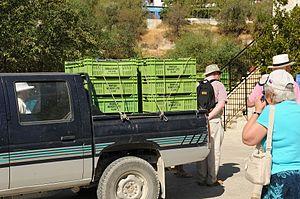
Arrivée de la vendange en petites caisses à la cave de Silikou
La viticulture à Chypre est très certainement une des plus anciennes du monde méditerranéen comme en attestent les découvertes archéologiques récentes. Le vin produit sur l'île entra très tôt dans la mythologie grâce à Aphrodite, native de Chypre, et à Dionysos, dieu du vin, dont les mosaïques à Paphos montrent l'importance du culte qui lui était porté. De plus l'île peut se targuer, avec la Commandaria de posséder la plus ancienne appellation au monde. Ce vin, découvert lors des croisades fut, tout au cours du Moyen Âge considéré comme le meilleur et le roi Philippe-Auguste le fit pape de sa cave. Devenu le royaume de la maison de Lusignan, Chypre pendant quatre siècles fut la plaque tournante du commerce entre l'Occident et les comptoirs d'Orient. Passée ensuite sous la domination de Venise, elle fut intégrée à l'empire ottoman de 1571 à 1878. Ce fut une période défavorable pour ses vins. Les Anglais ayant récupéré l'île aux Turcs, permirent un renouveau à la viticulture. Entre la première et la seconde guerre mondiale, le vin produit se vendit en vrac sans problème.